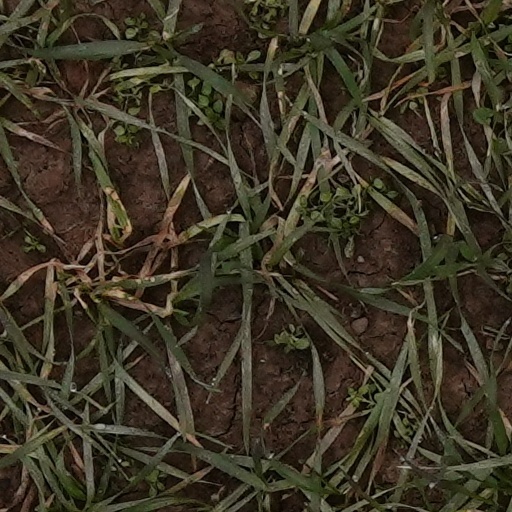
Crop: wheat